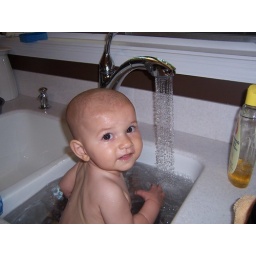
bathtime in the kitchen sink